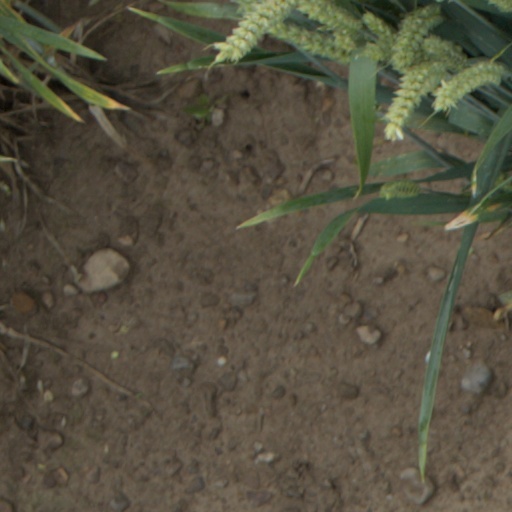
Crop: wheat